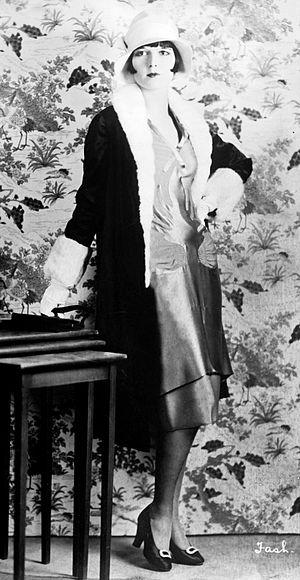
Louise Brooks est une actrice américaine, née Mary Louise Brooks.